Australian Chinese cuisine

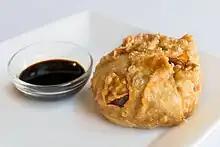
A fried dim sim with soy sauce

Moreover, as Guangdong's cooking styles focus on producing a fresh and tender taste, their cooking methods usually favor steaming and braising the most. However, to better adapt to the Australian palates, deep-fried and saucy Asian dishes have also been included in the new menus. These include sweet and sour pork, sticky lemon chicken and dim sim. Inspired by the authentic Chinese style of dishes, dim sum, the dim sim or "dimmy" was developed by Chinese chef William Wing Young around 1945 in Melbourne. Dim sim is a dumpling with thick (crispy) skin filled with meat and is usually fried. It is normally mistaken for dim sum – small bite-sized portions of food served in small baskets which are usually cooked by the steaming method.